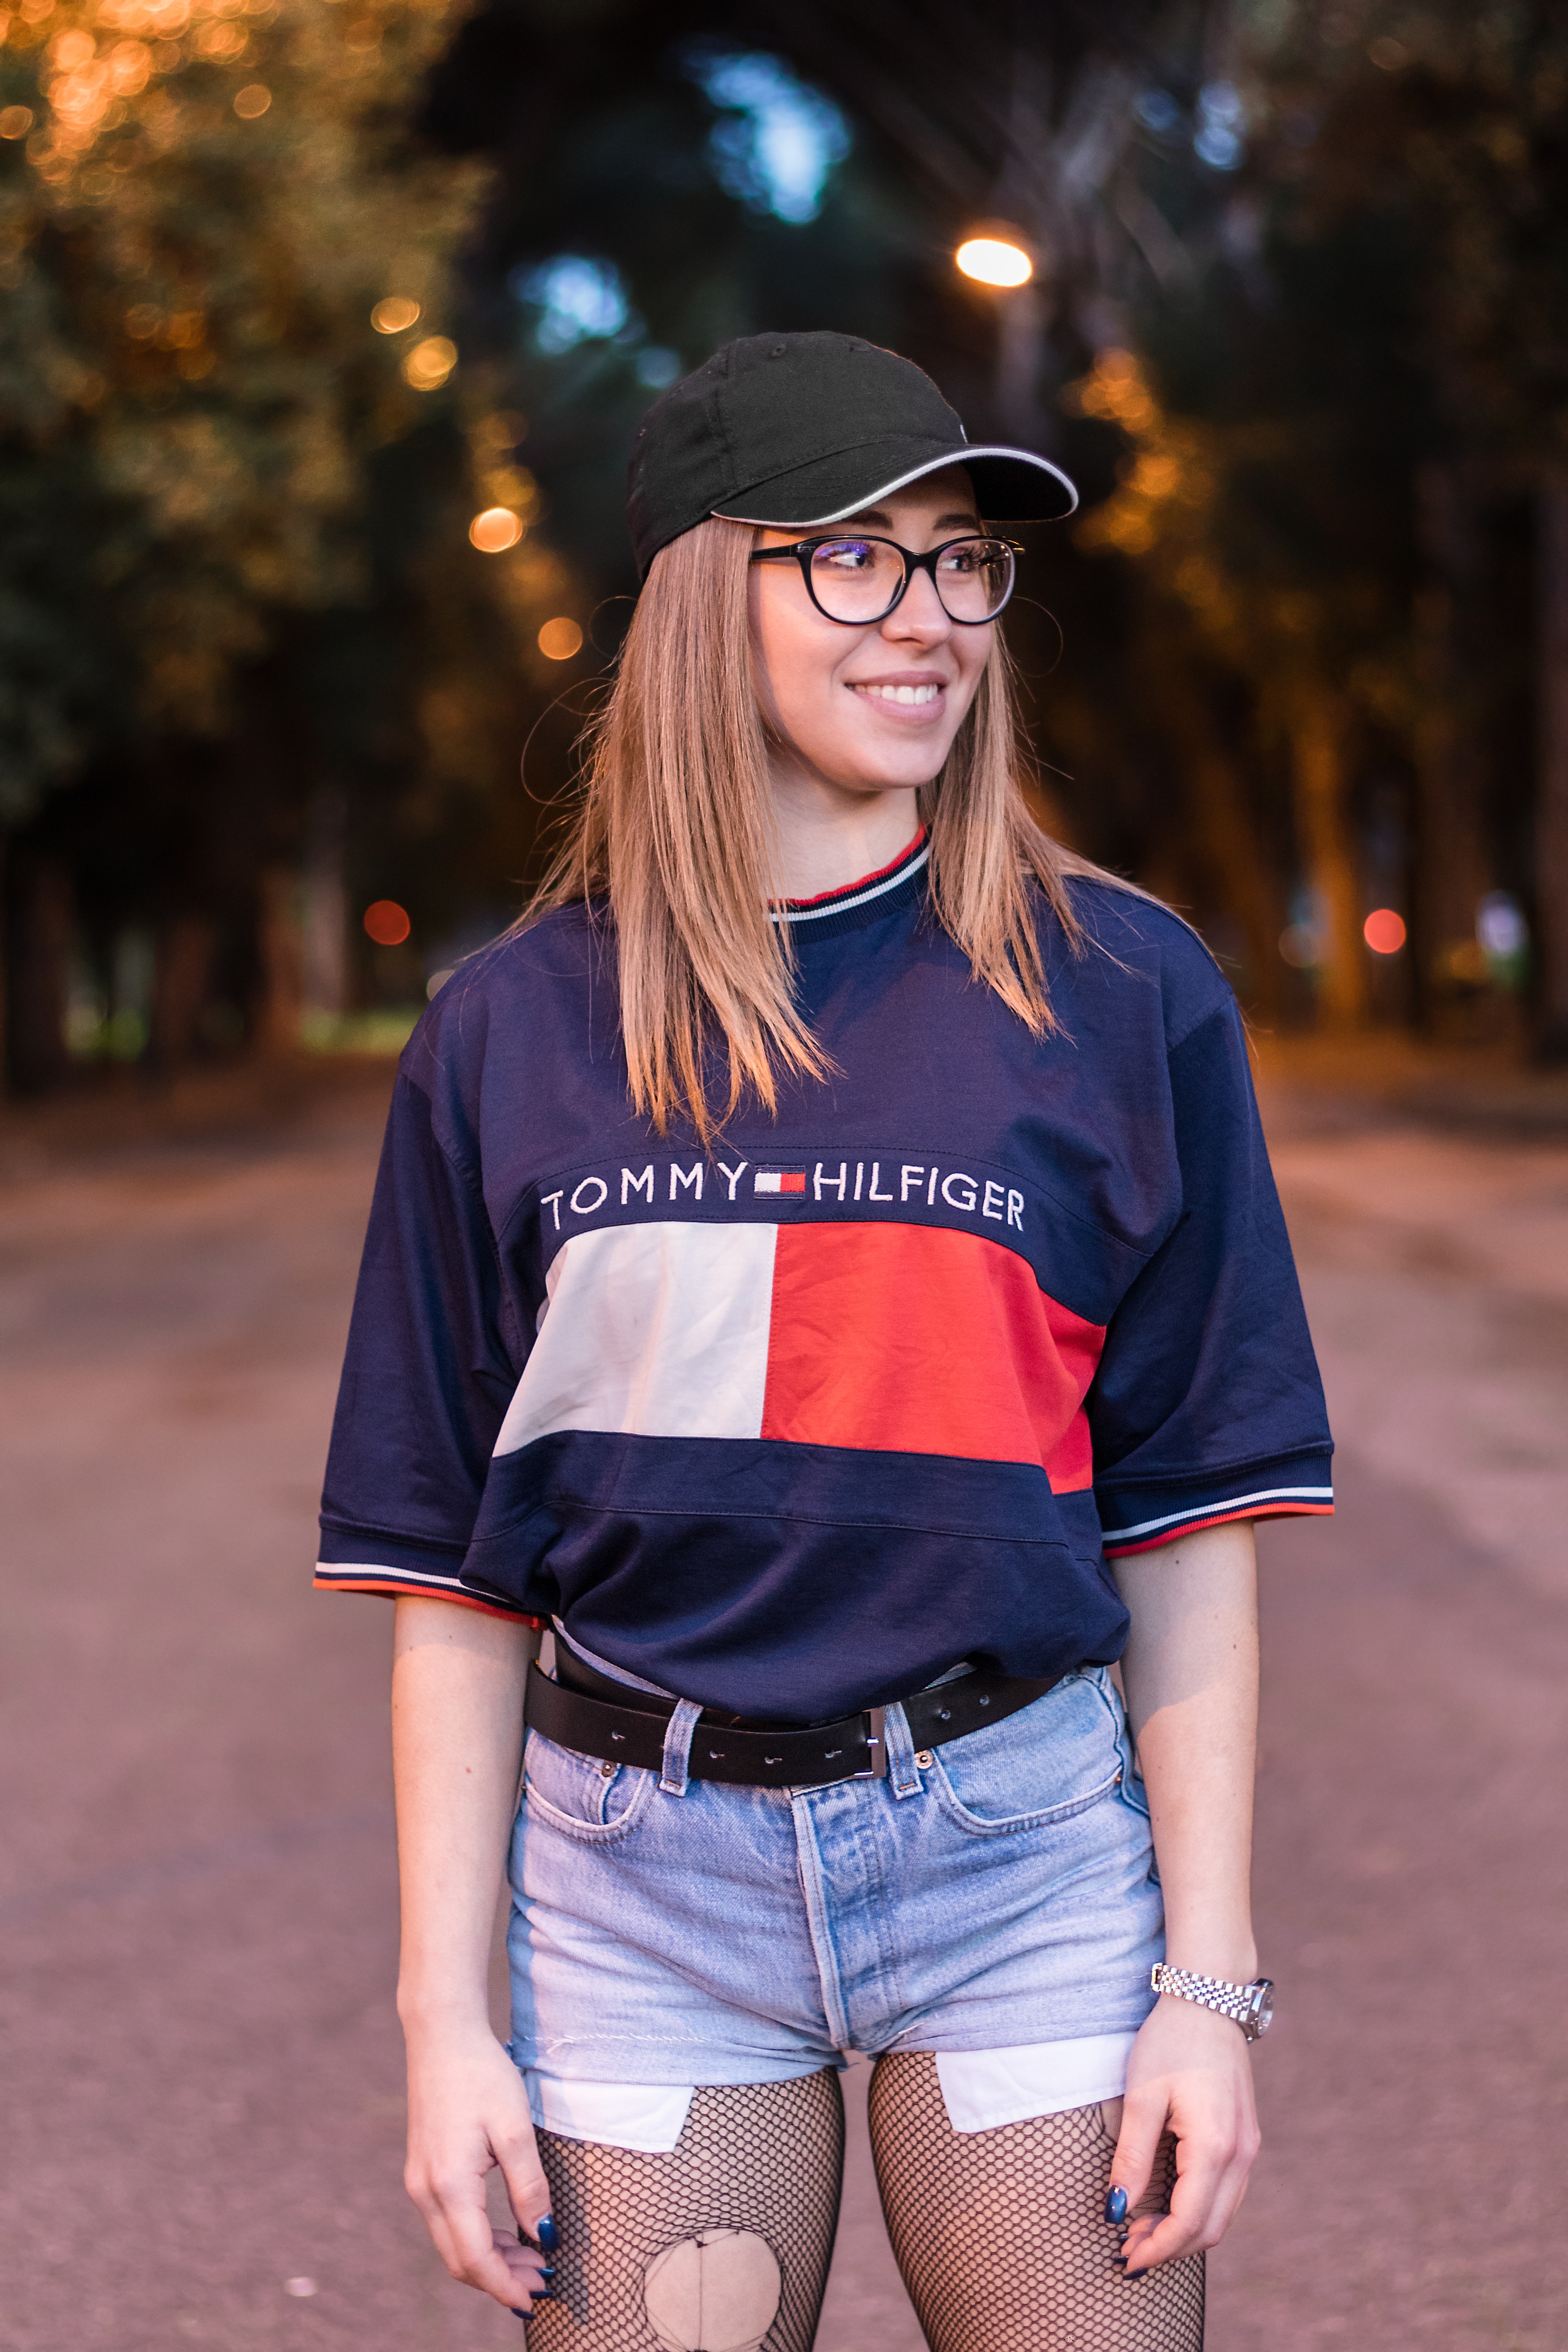
blue, white, clothing, street fashion, beauty, fashion, t shirt, eyewear, jean short, shorts, glasses, electric blue, yellow, cobalt blue, cool, jeans, lip, shoulder, photography, photo shoot, leg, headgear, denim, footwear, smile, model, brown hair, textile, hat, long hair, sleeve, waist, fashion accessory, sunglasses, street, style, top